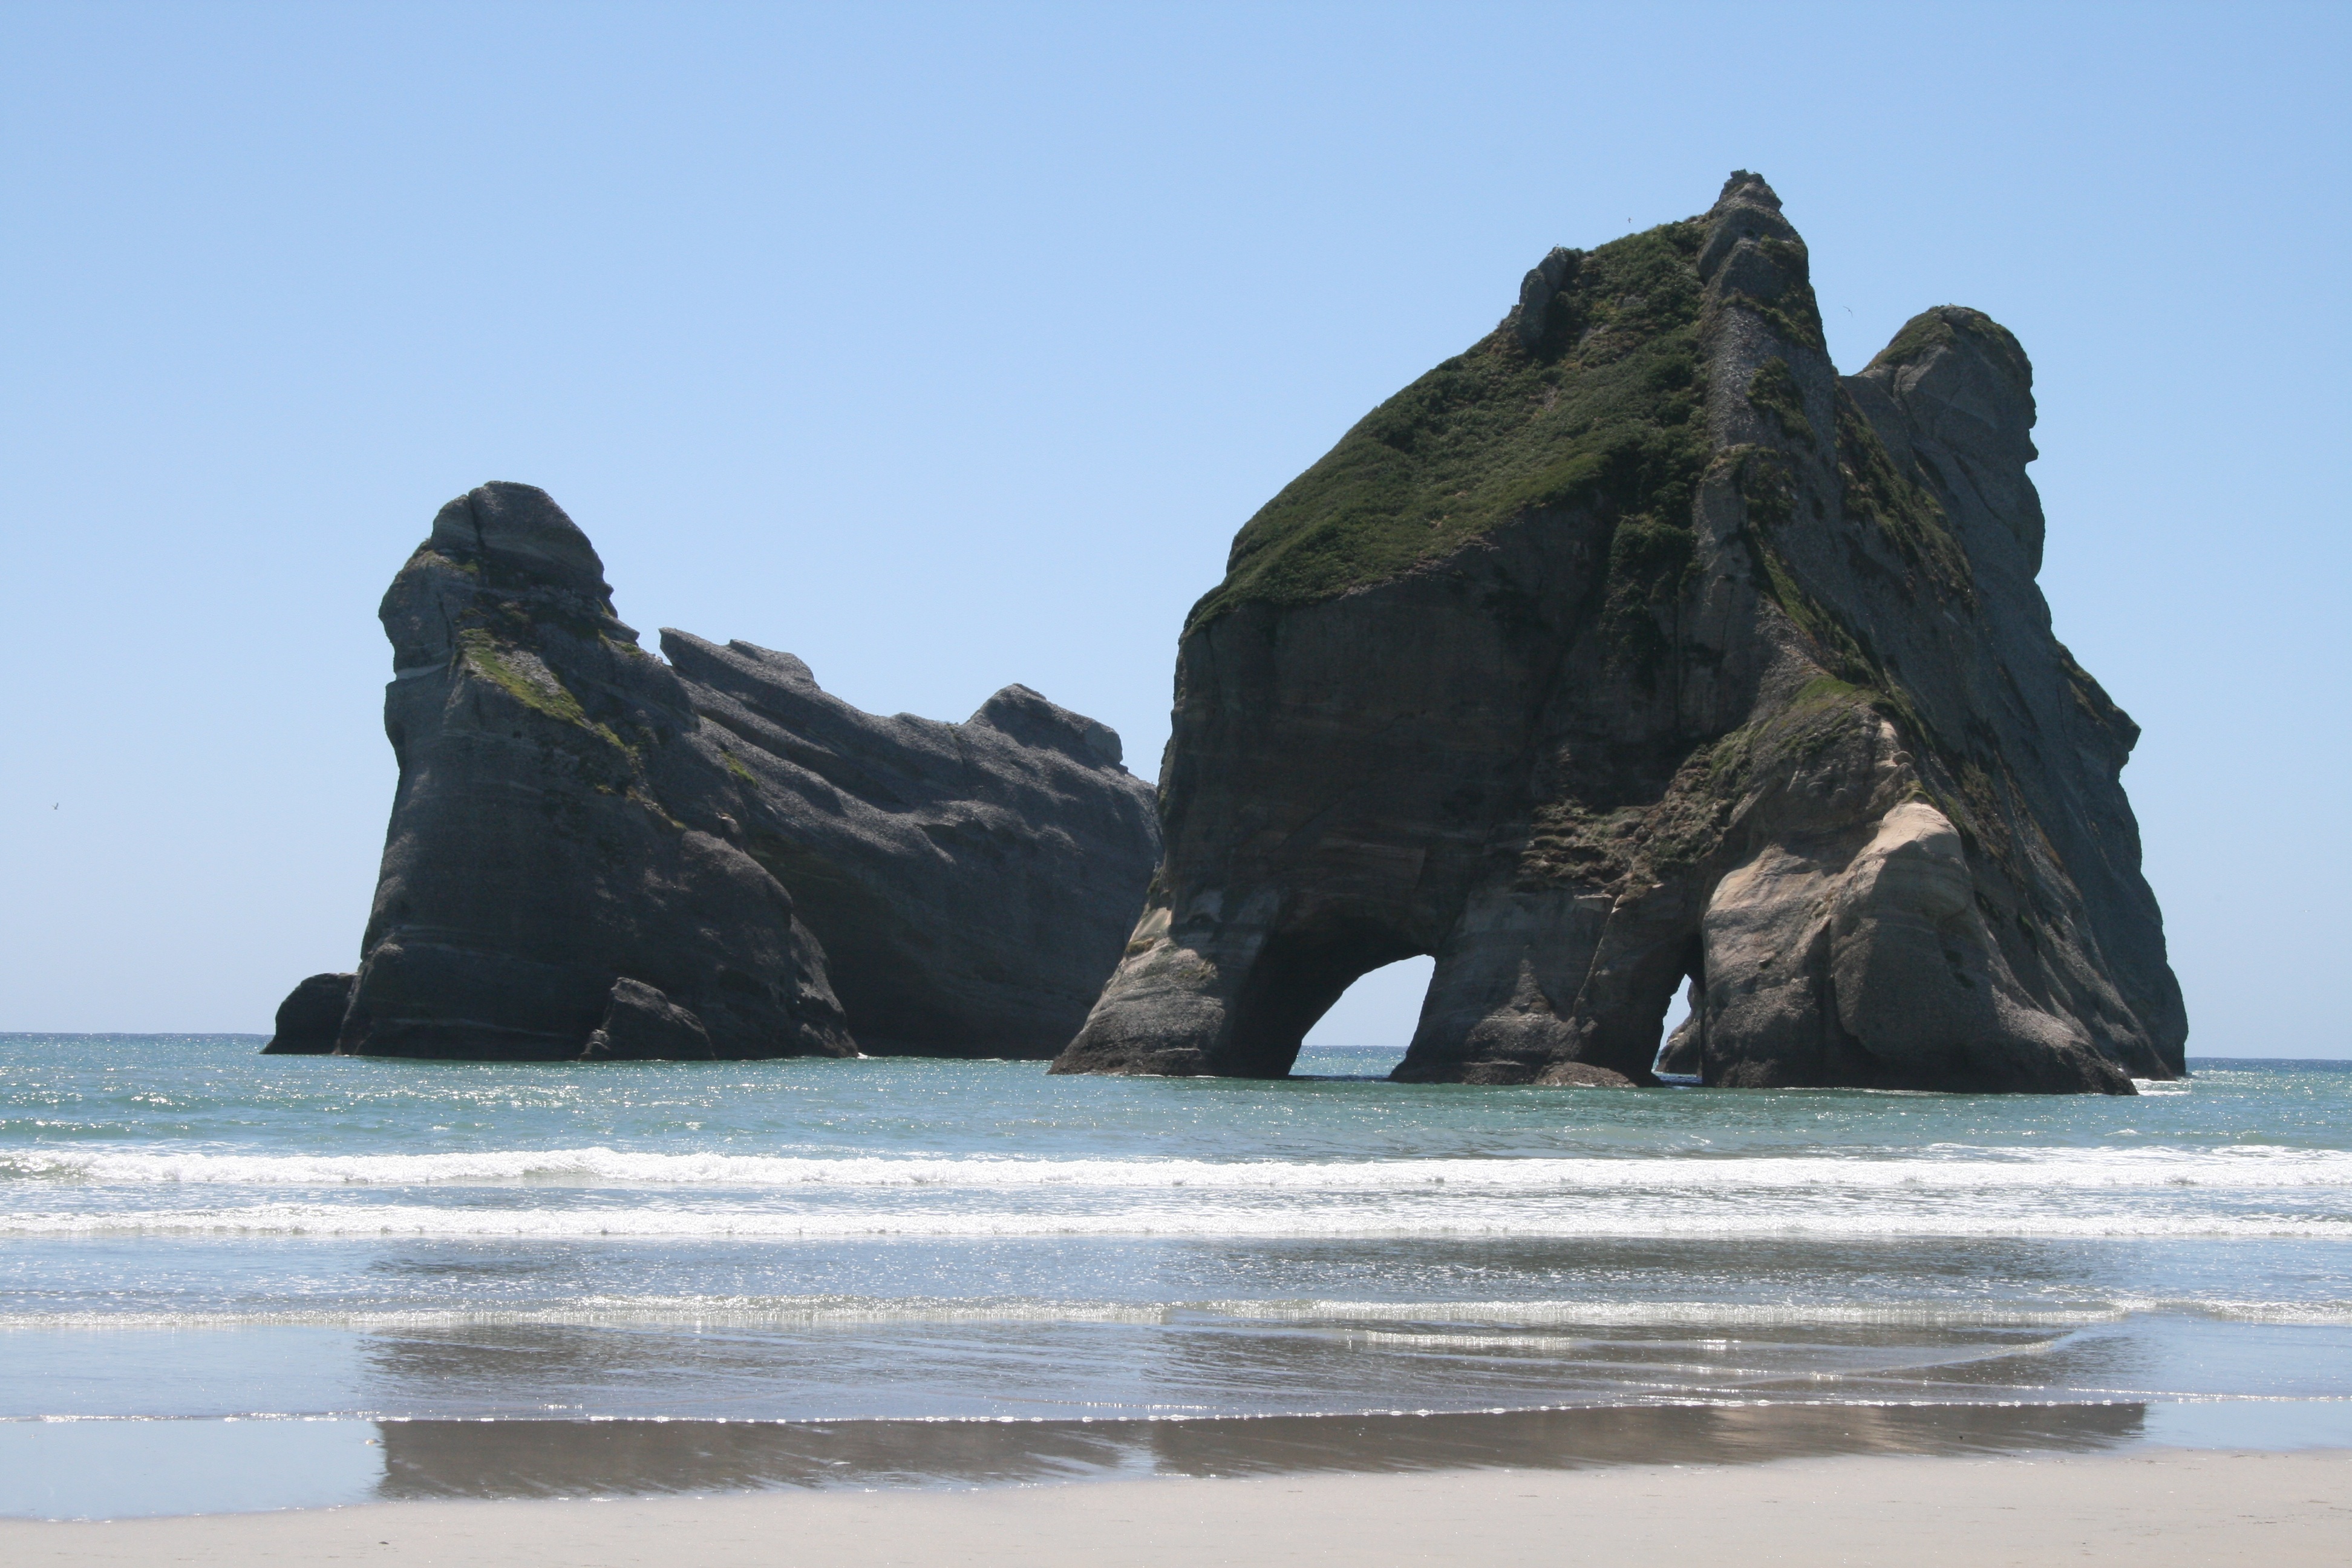
beach, landscape, sea, coast, water, nature, rock, ocean, sky, shore, summer, vacation, travel, formation, cliff, cove, relax, bay, island, blue, stack, terrain, material, rocks, outdoors, cape, islet, landform, natural arch, geographical feature